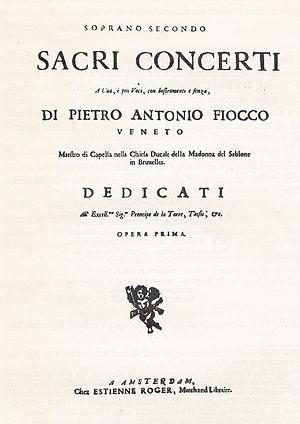
Fiocco, Sacri concerti (c. 1692)
Pietro Antonio Fiocco est un compositeur italien de la fin du XVIIᵉ et du début du XVIIIᵉ siècle.